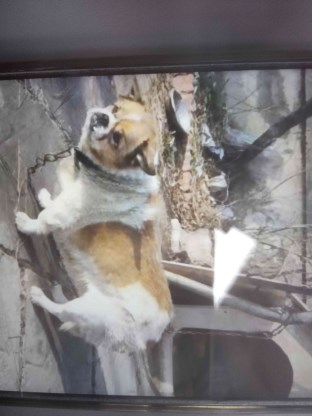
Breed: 3336-n000121-chinese_rural_dog